Operation Silver Buckle

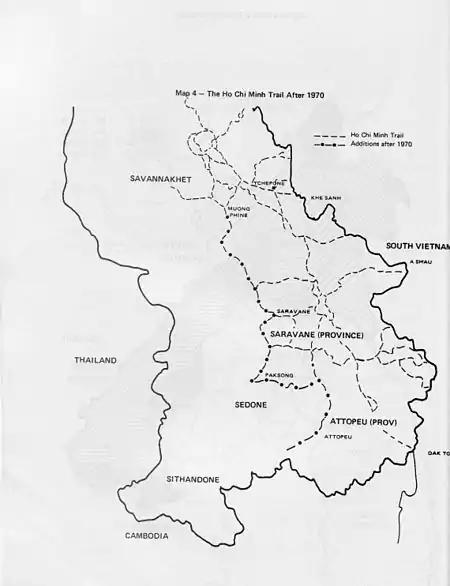
The Ho Chi Minh Trail, 1970. Operation Silver Buckle was fought to the southeast of Tchepone.

Operation Silver Buckle was the first Royal Lao Government test of organizing its CIA sponsored guerrilla battalions in MR3 into regiment-sized units called "Groupements Mobile" (GM). For the first time, the CIA arranged air support with the USAF well in advance of the operation, and secured a commitment of 18 daily tactical air sorties, with four Nail airborne forward air controllers for visual reconnaissance and air strike direction. A pair of C-123 Provider flareships supplied night time battlefield illumination for the guerrillas. In the event, thunderstorms, haze, and foul weather would seriously limit air support during the operation.